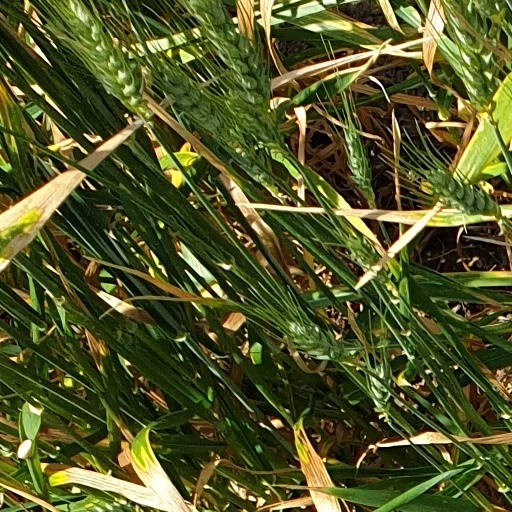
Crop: wheat